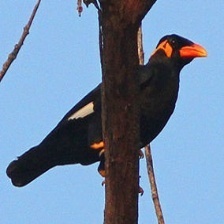
Species: ENGGANO MYNA
Scientific name: GRACULA ENGANENSIS